2017 Indiana Hoosiers men's soccer team

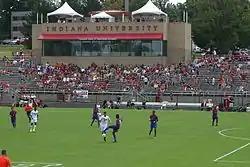
Bill Armstrong Stadium (pictured) hosted the Hoosiers during the season.

The Hoosiers finished the regular season with an undefeated record, being on the only program in the nation to achieve such an accomplishment. During the regular season, the Hoosiers finished 13-0-4 and 5-0-3 in conference play. They finished second in the Big Ten behind Michigan, and were seeded second in the 2017 Big Ten Conference Men's Soccer Tournament. There, the Hoosiers defeated Penn State and Ohio without giving up any goals. In the championship game, the Hoosiers faced Wisconsin, the same program that eliminated them from last year's Big Ten Tournament. After a scoreless draw, the Badgers got the better of the Hoosiers in a penalty shoot-out, giving the Badgers the Big Ten title. Despite failing to win the Big Ten title, Indiana earned an at-large berth into the NCAA Tournament, where they were given the number two-overall seed. This afforded the Hoosiers a first-round bye, where they hosted the winner of the Old Dominion (2017 Conference USA Men's Soccer Tournament champions) vs. NC State (ACC 9th-place finishers) match in the second round. Old Dominion won the match 2–0, meaning the Hoosiers hosted the Monarchs in Bloomington on November 19, in the second round. Goals from Lillard, Toye and Panchot were enough for Indiana, as they cruised to a 3–0 win over Old Dominion.